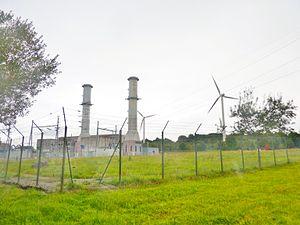
Dirinon
Dirinon [diʁinɔ̃] est une commune du département du Finistère, dans la région Bretagne, en France.